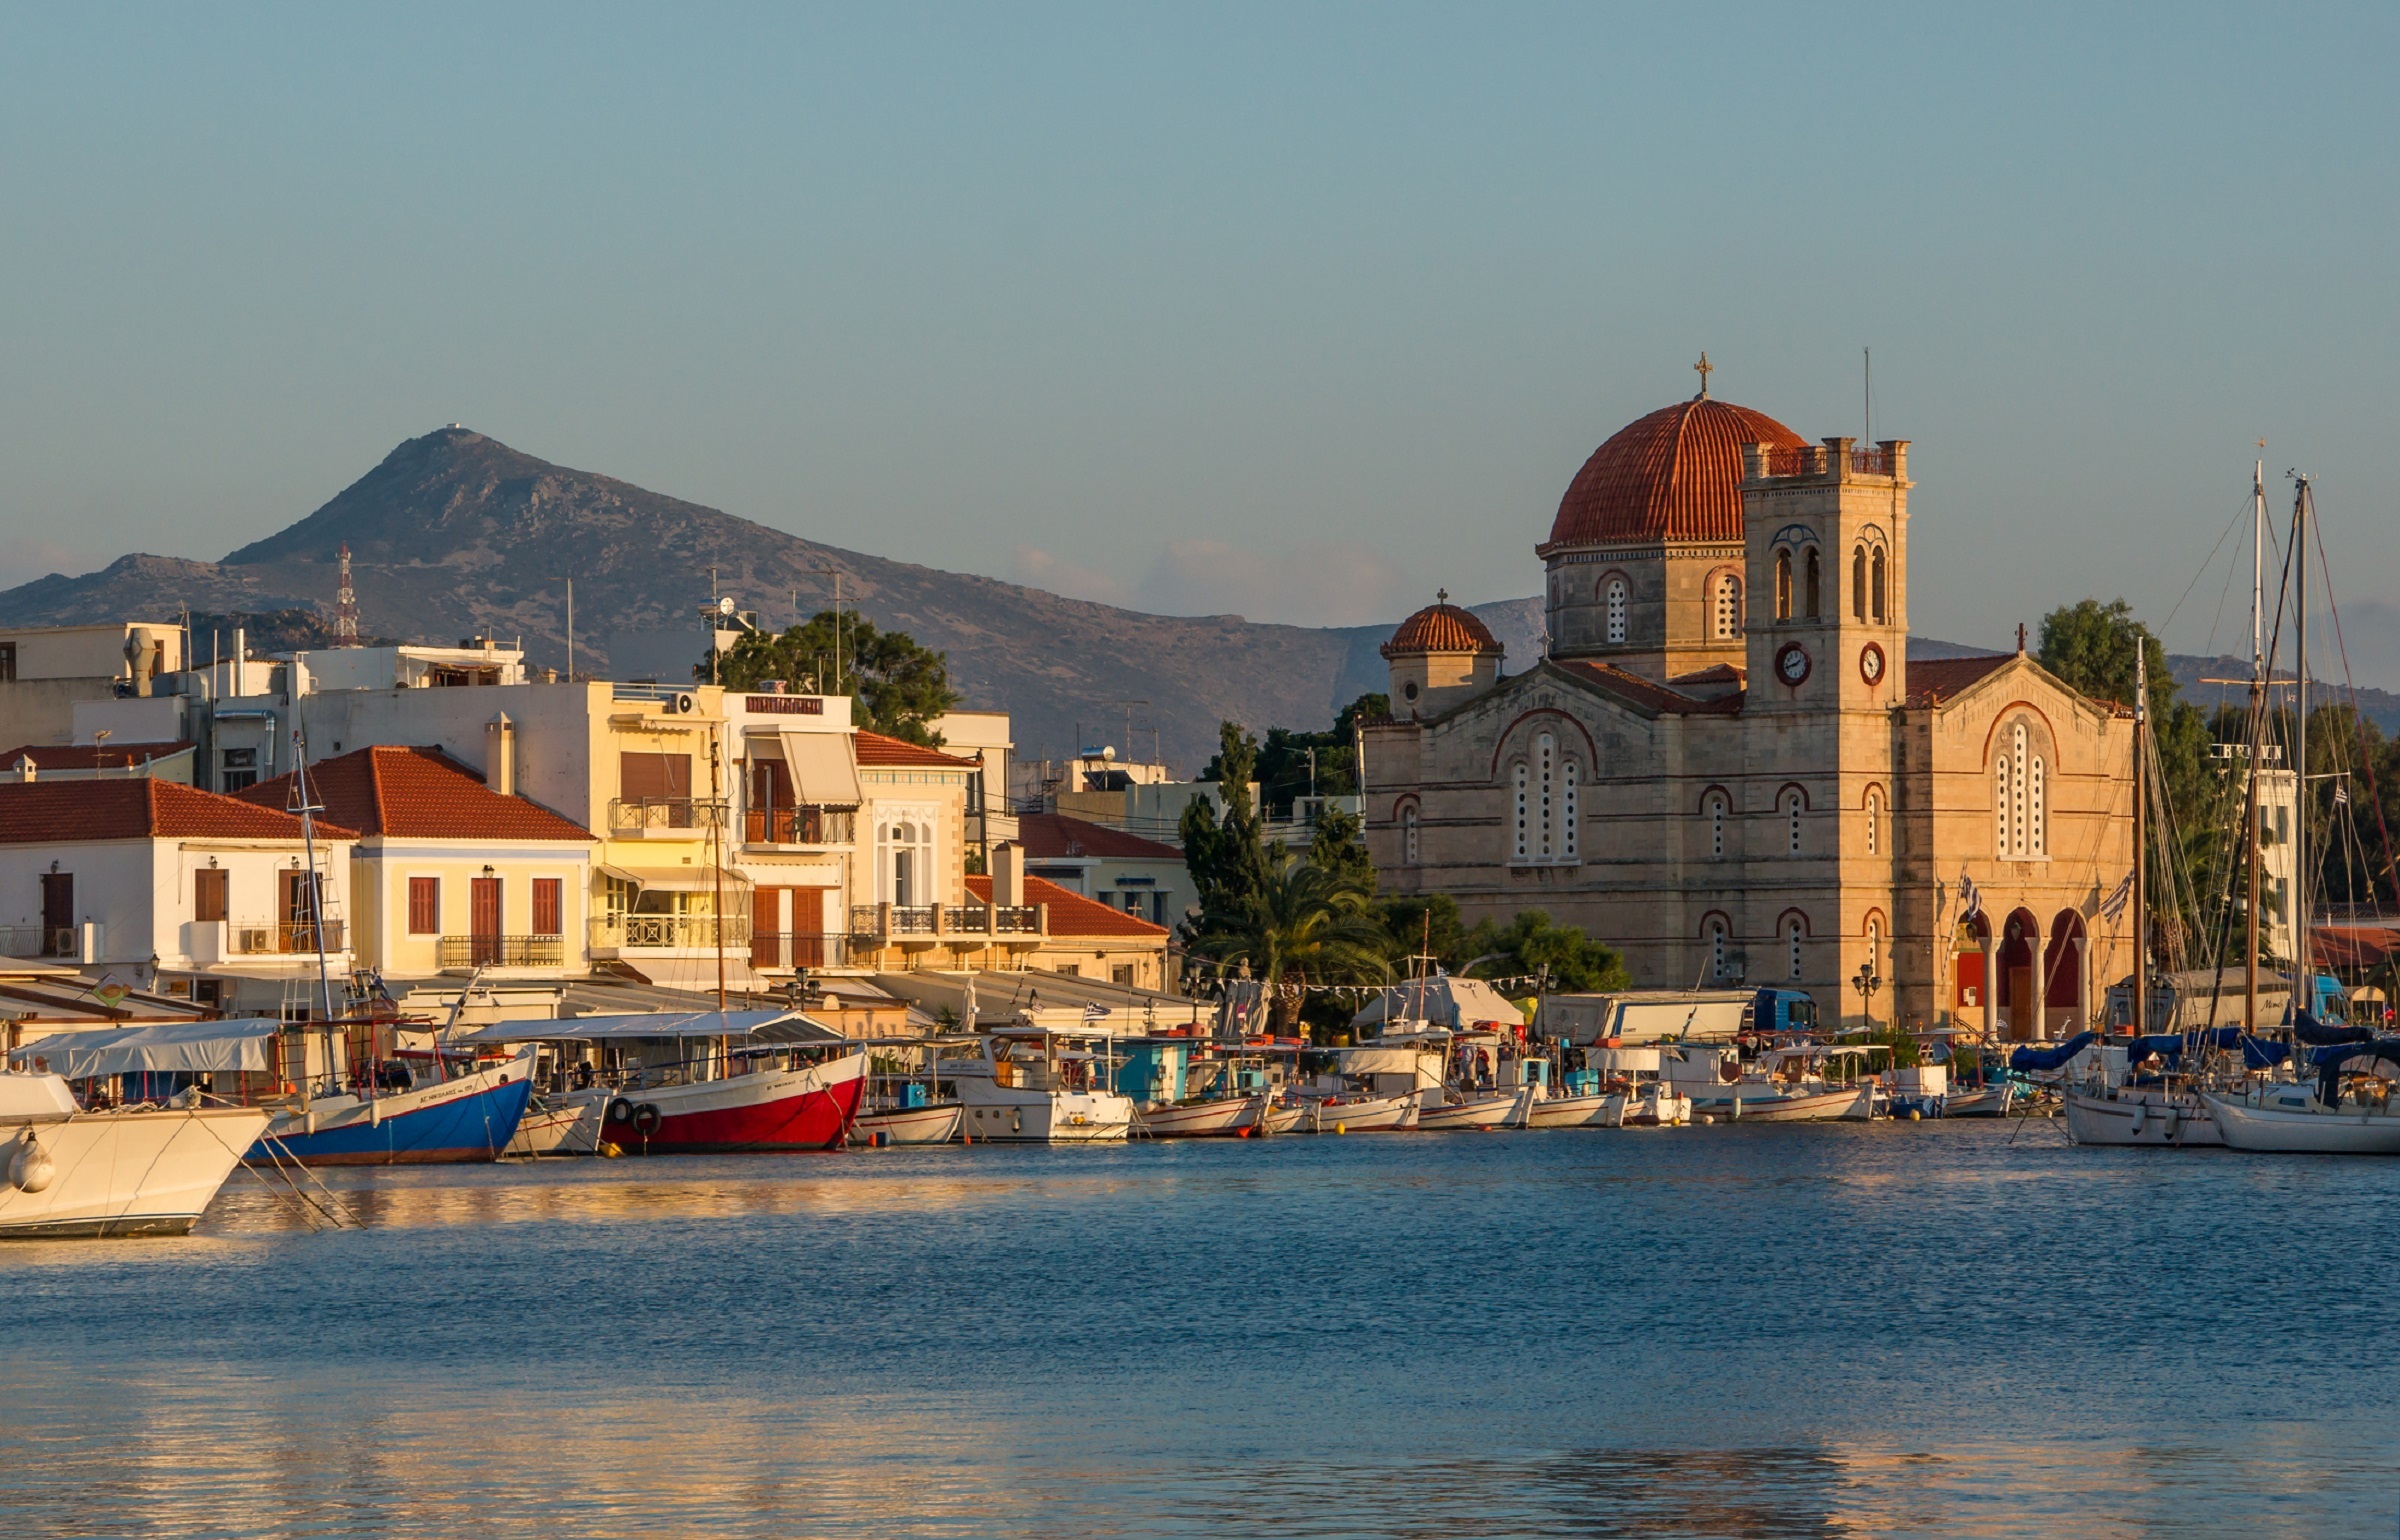
sea, coast, water, ocean, sunset, town, pier, river, cityscape, vacation, dusk, europe, evening, twilight, vehicle, seascape, bay, island, harbor, marina, port, tourism, waterway, body of water, nautical, buildings, boats, greece, seafront, aegina, geographical feature, human settlement